Rack railway

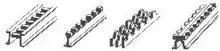
Different rack systems: from the left,Riggenbach, Strub, Abt, and Locher.

A number of different designs of rack rail and matching cog wheel have been developed over the years. With the exception of some early Morgan and Blenkinsop rack installations, rack systems place the rack rail halfway between the running rails, mounted on the same sleepers or ties as the running rails.